Yoshina Station

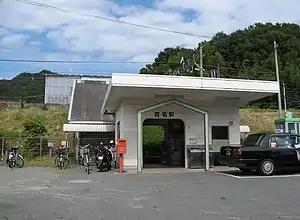
Yoshina Station, 2007

is a passenger railway station located in the city of Takehara, Hiroshima Prefecture, Japan. It is operated by the West Japan Railway Company (JR West).